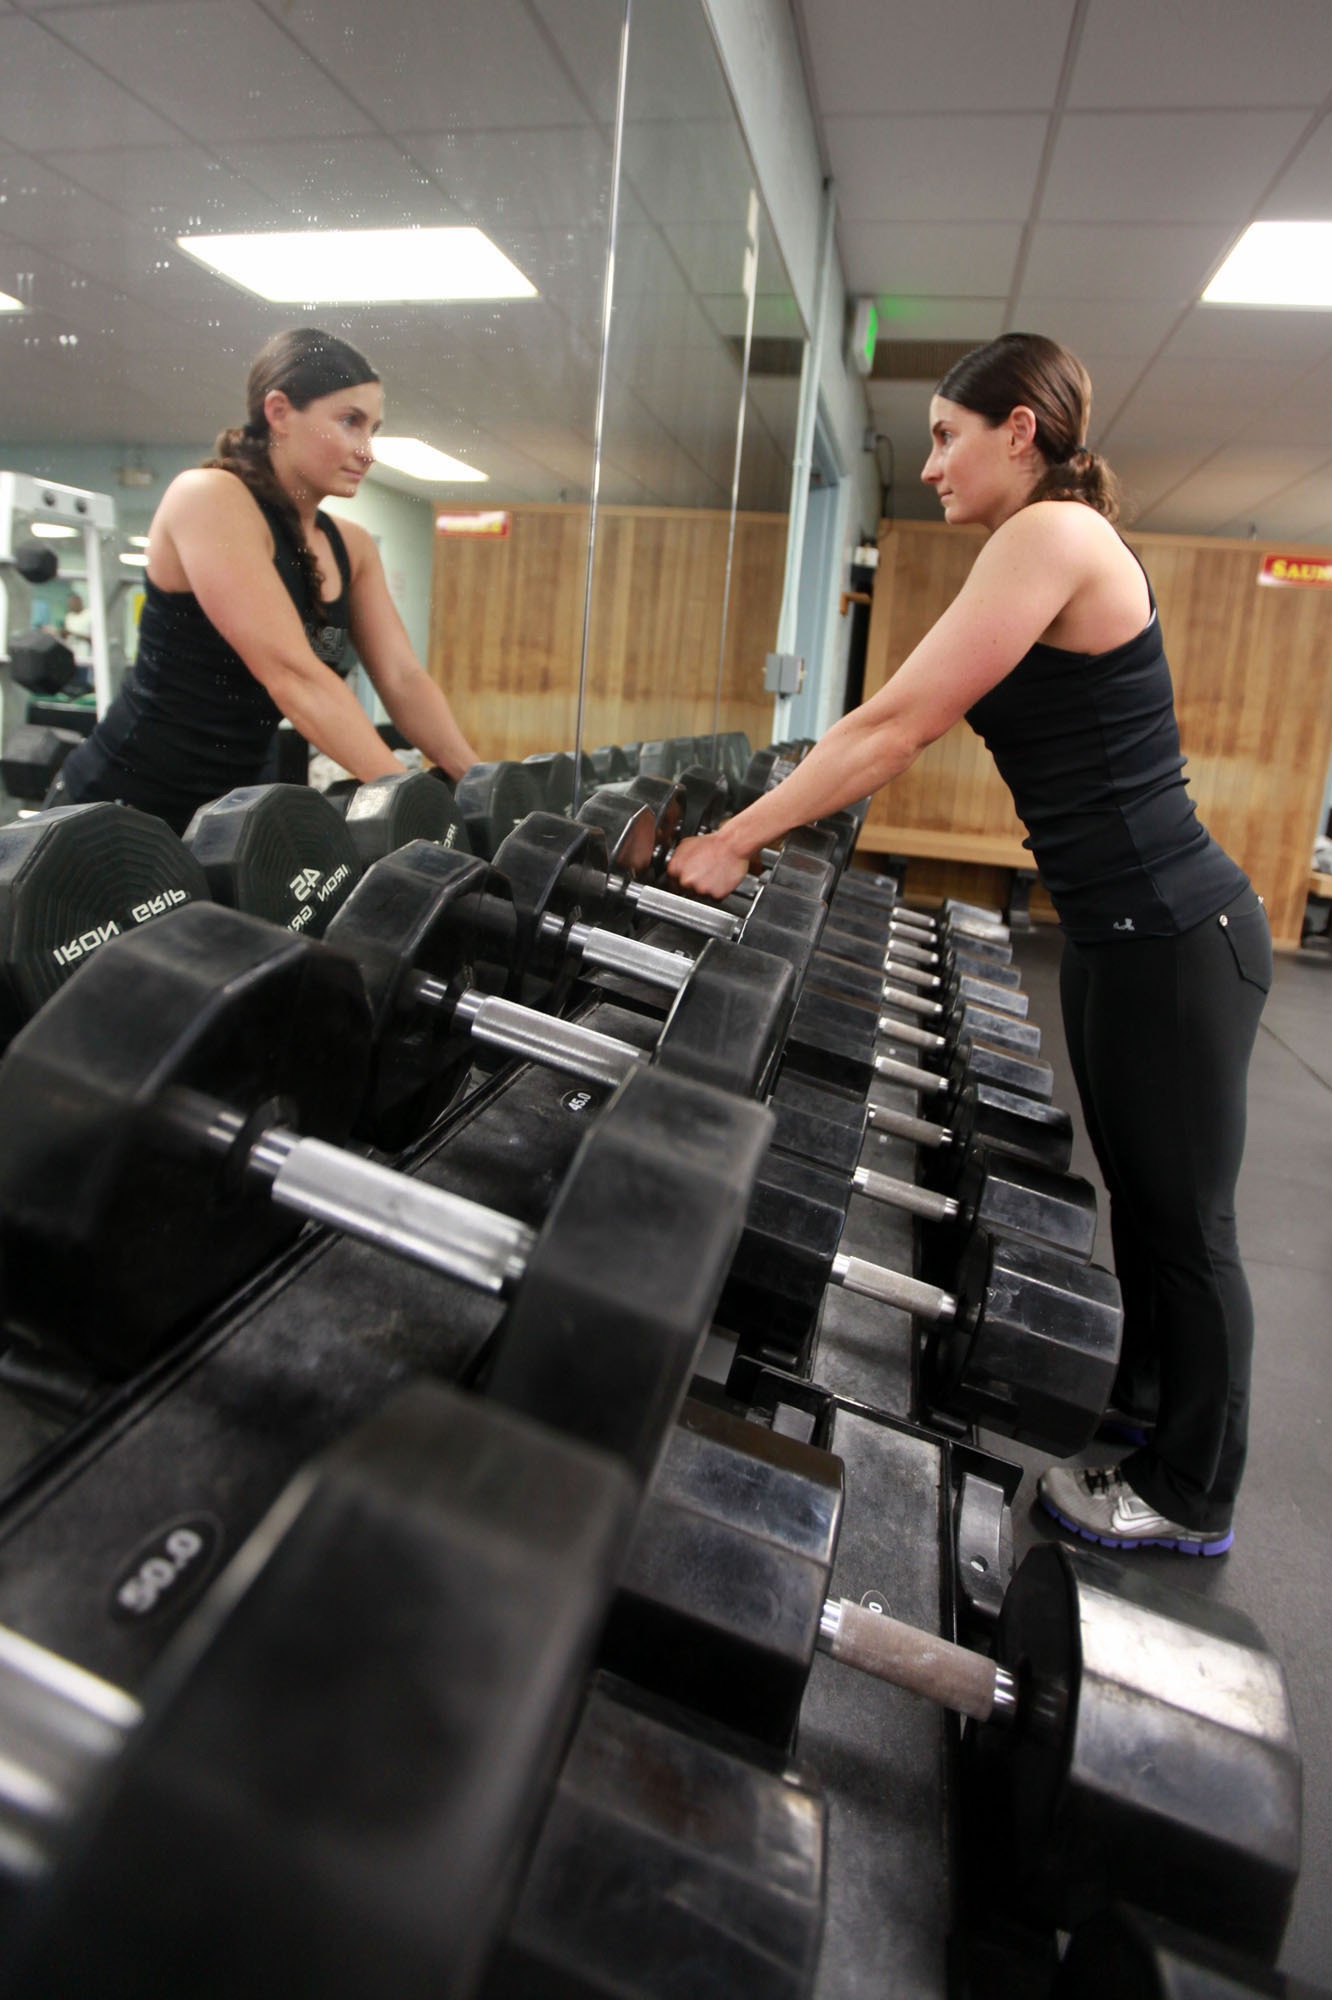
structure, woman, sport, female, young, room, lifestyle, arm, fitness, gym, muscular, workout, muscle, power, weights, lifting, bodybuilding, strong, stress, athlete, weight training, sport venue, physical fitness, exercise machine